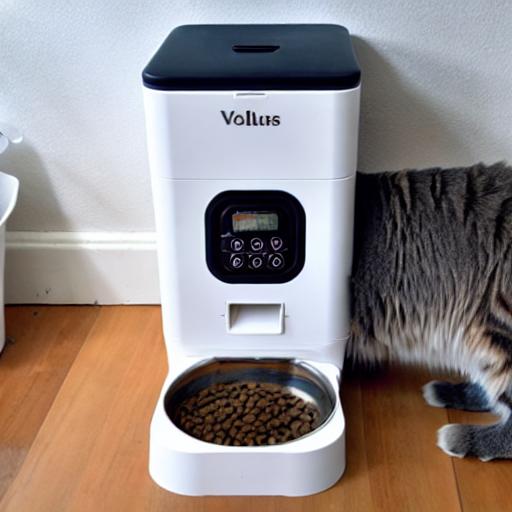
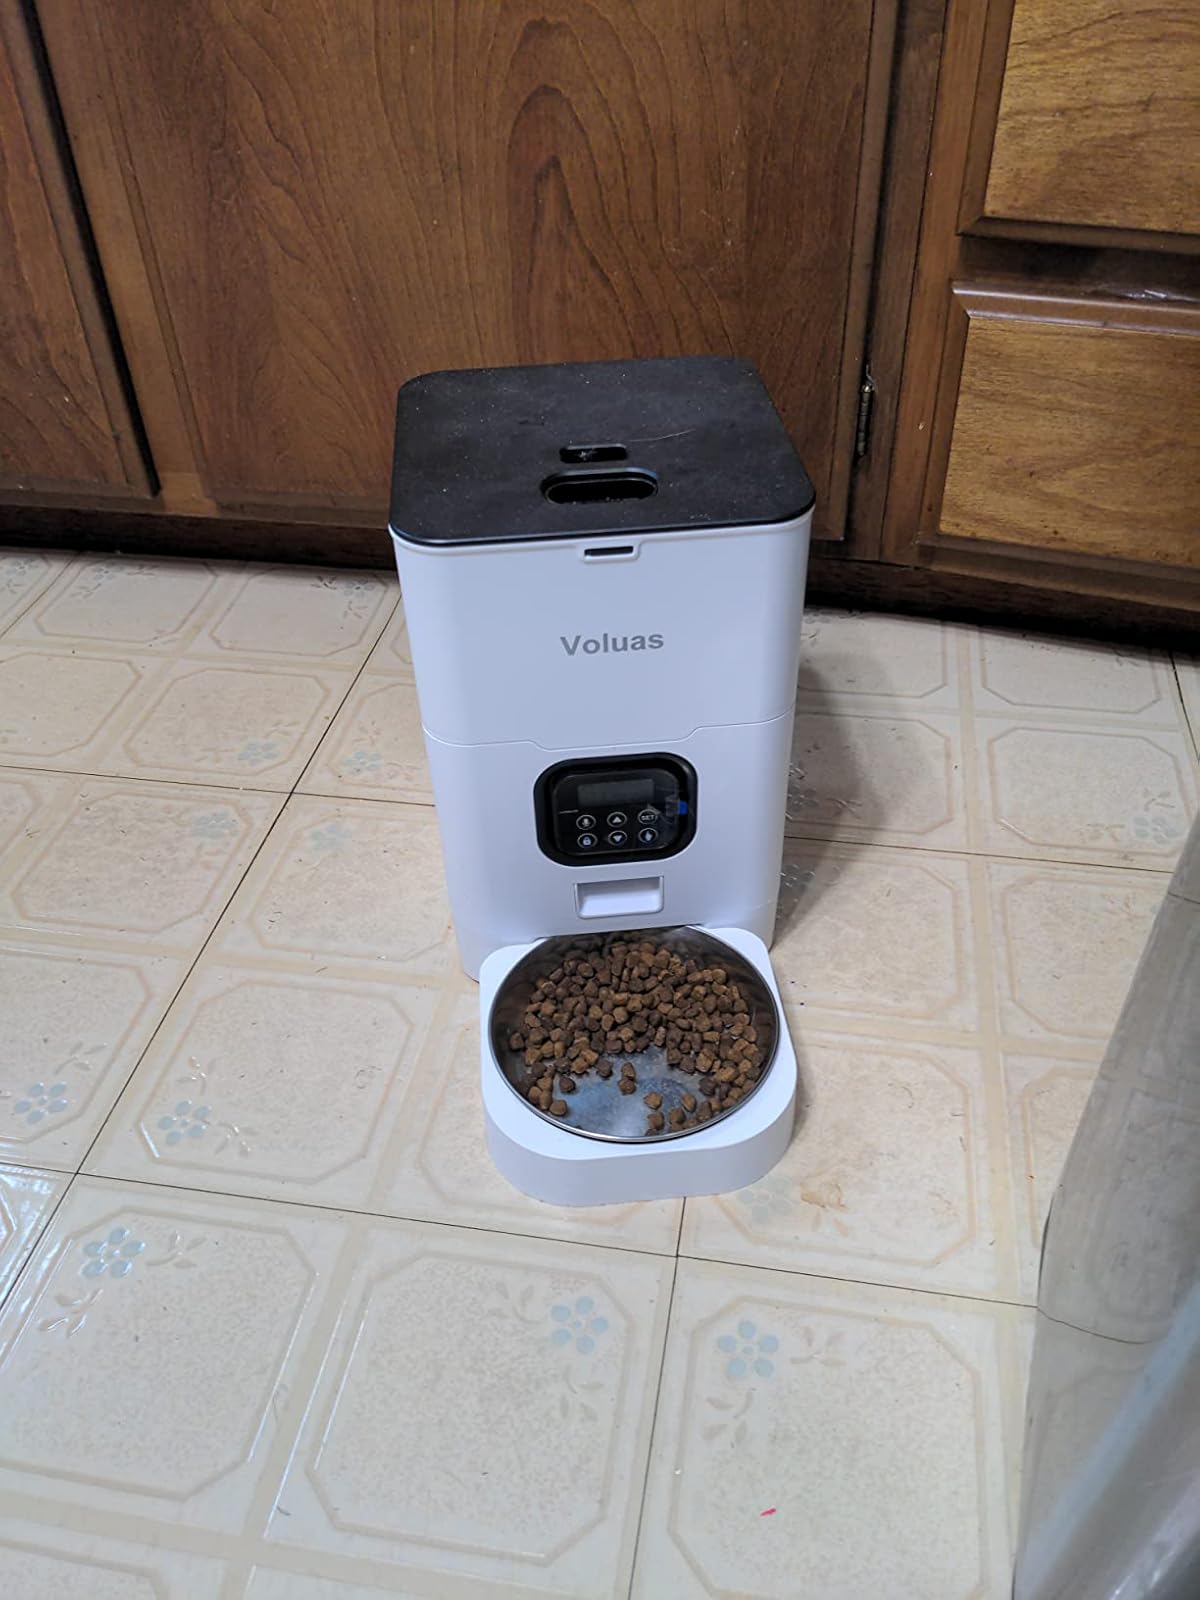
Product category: items_feeder
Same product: no